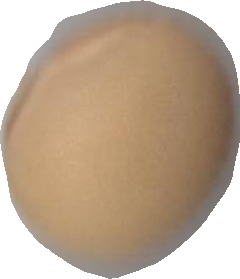
Variety: Grobogan